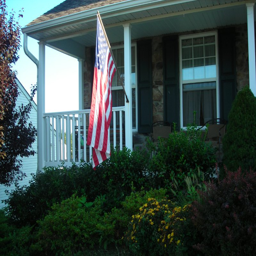
solar spots lighting the flag on the porch